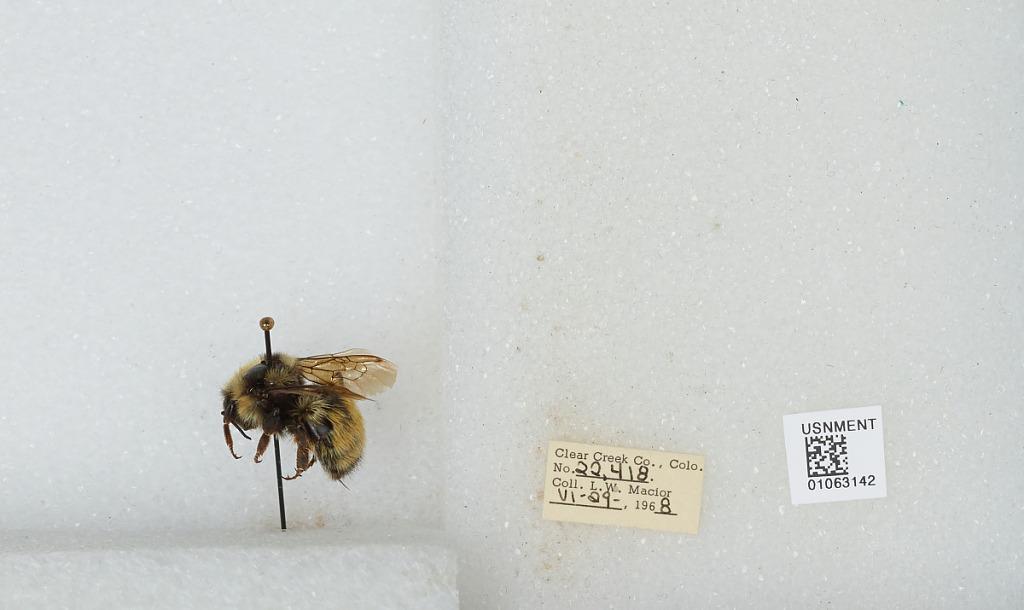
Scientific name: Bombus (Pyrobombus) bifarius Cresson
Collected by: L. Macior
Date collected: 1968-6-29
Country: United States
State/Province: Colorado
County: Clear Creek
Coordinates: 39.5984, -105.644